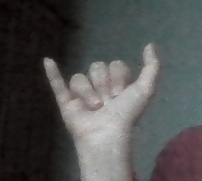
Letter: ya